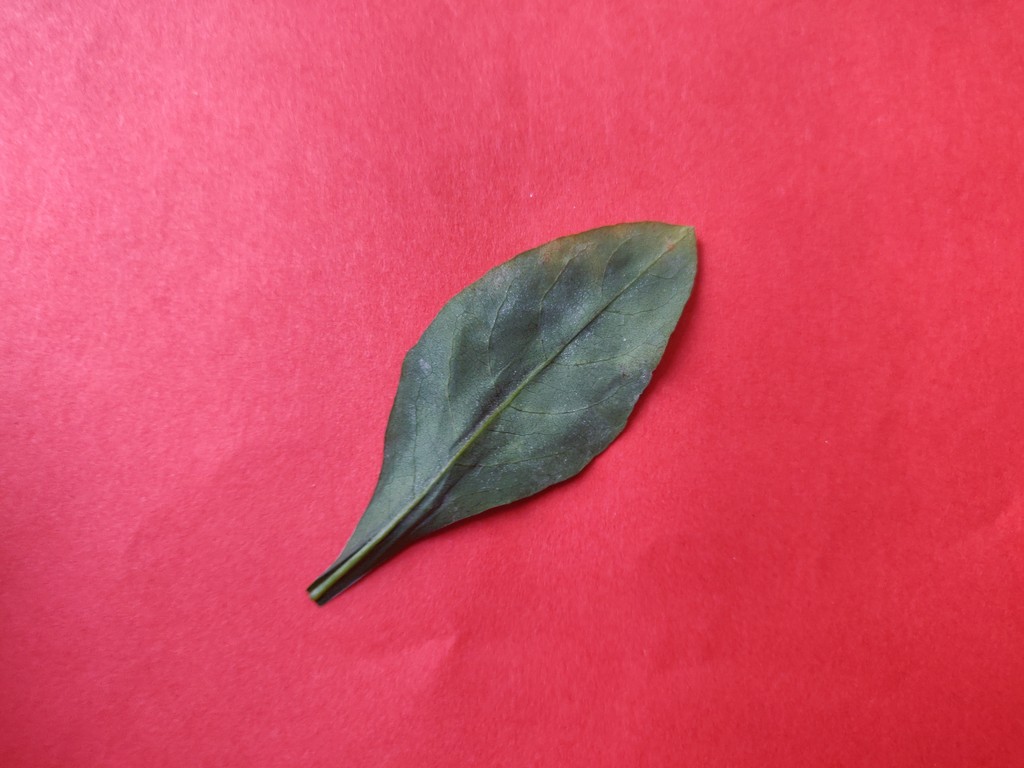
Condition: Unhealthy
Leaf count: single
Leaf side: back